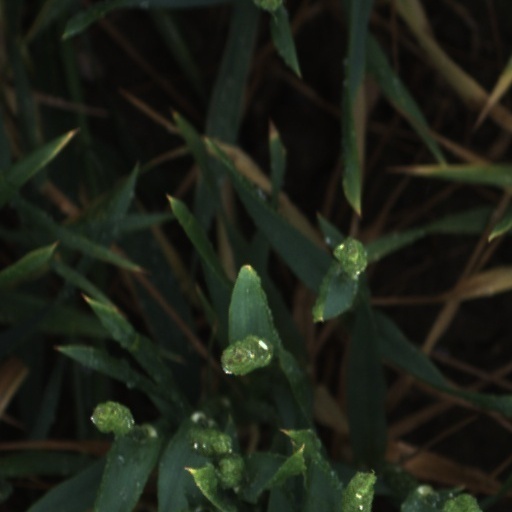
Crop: wheat